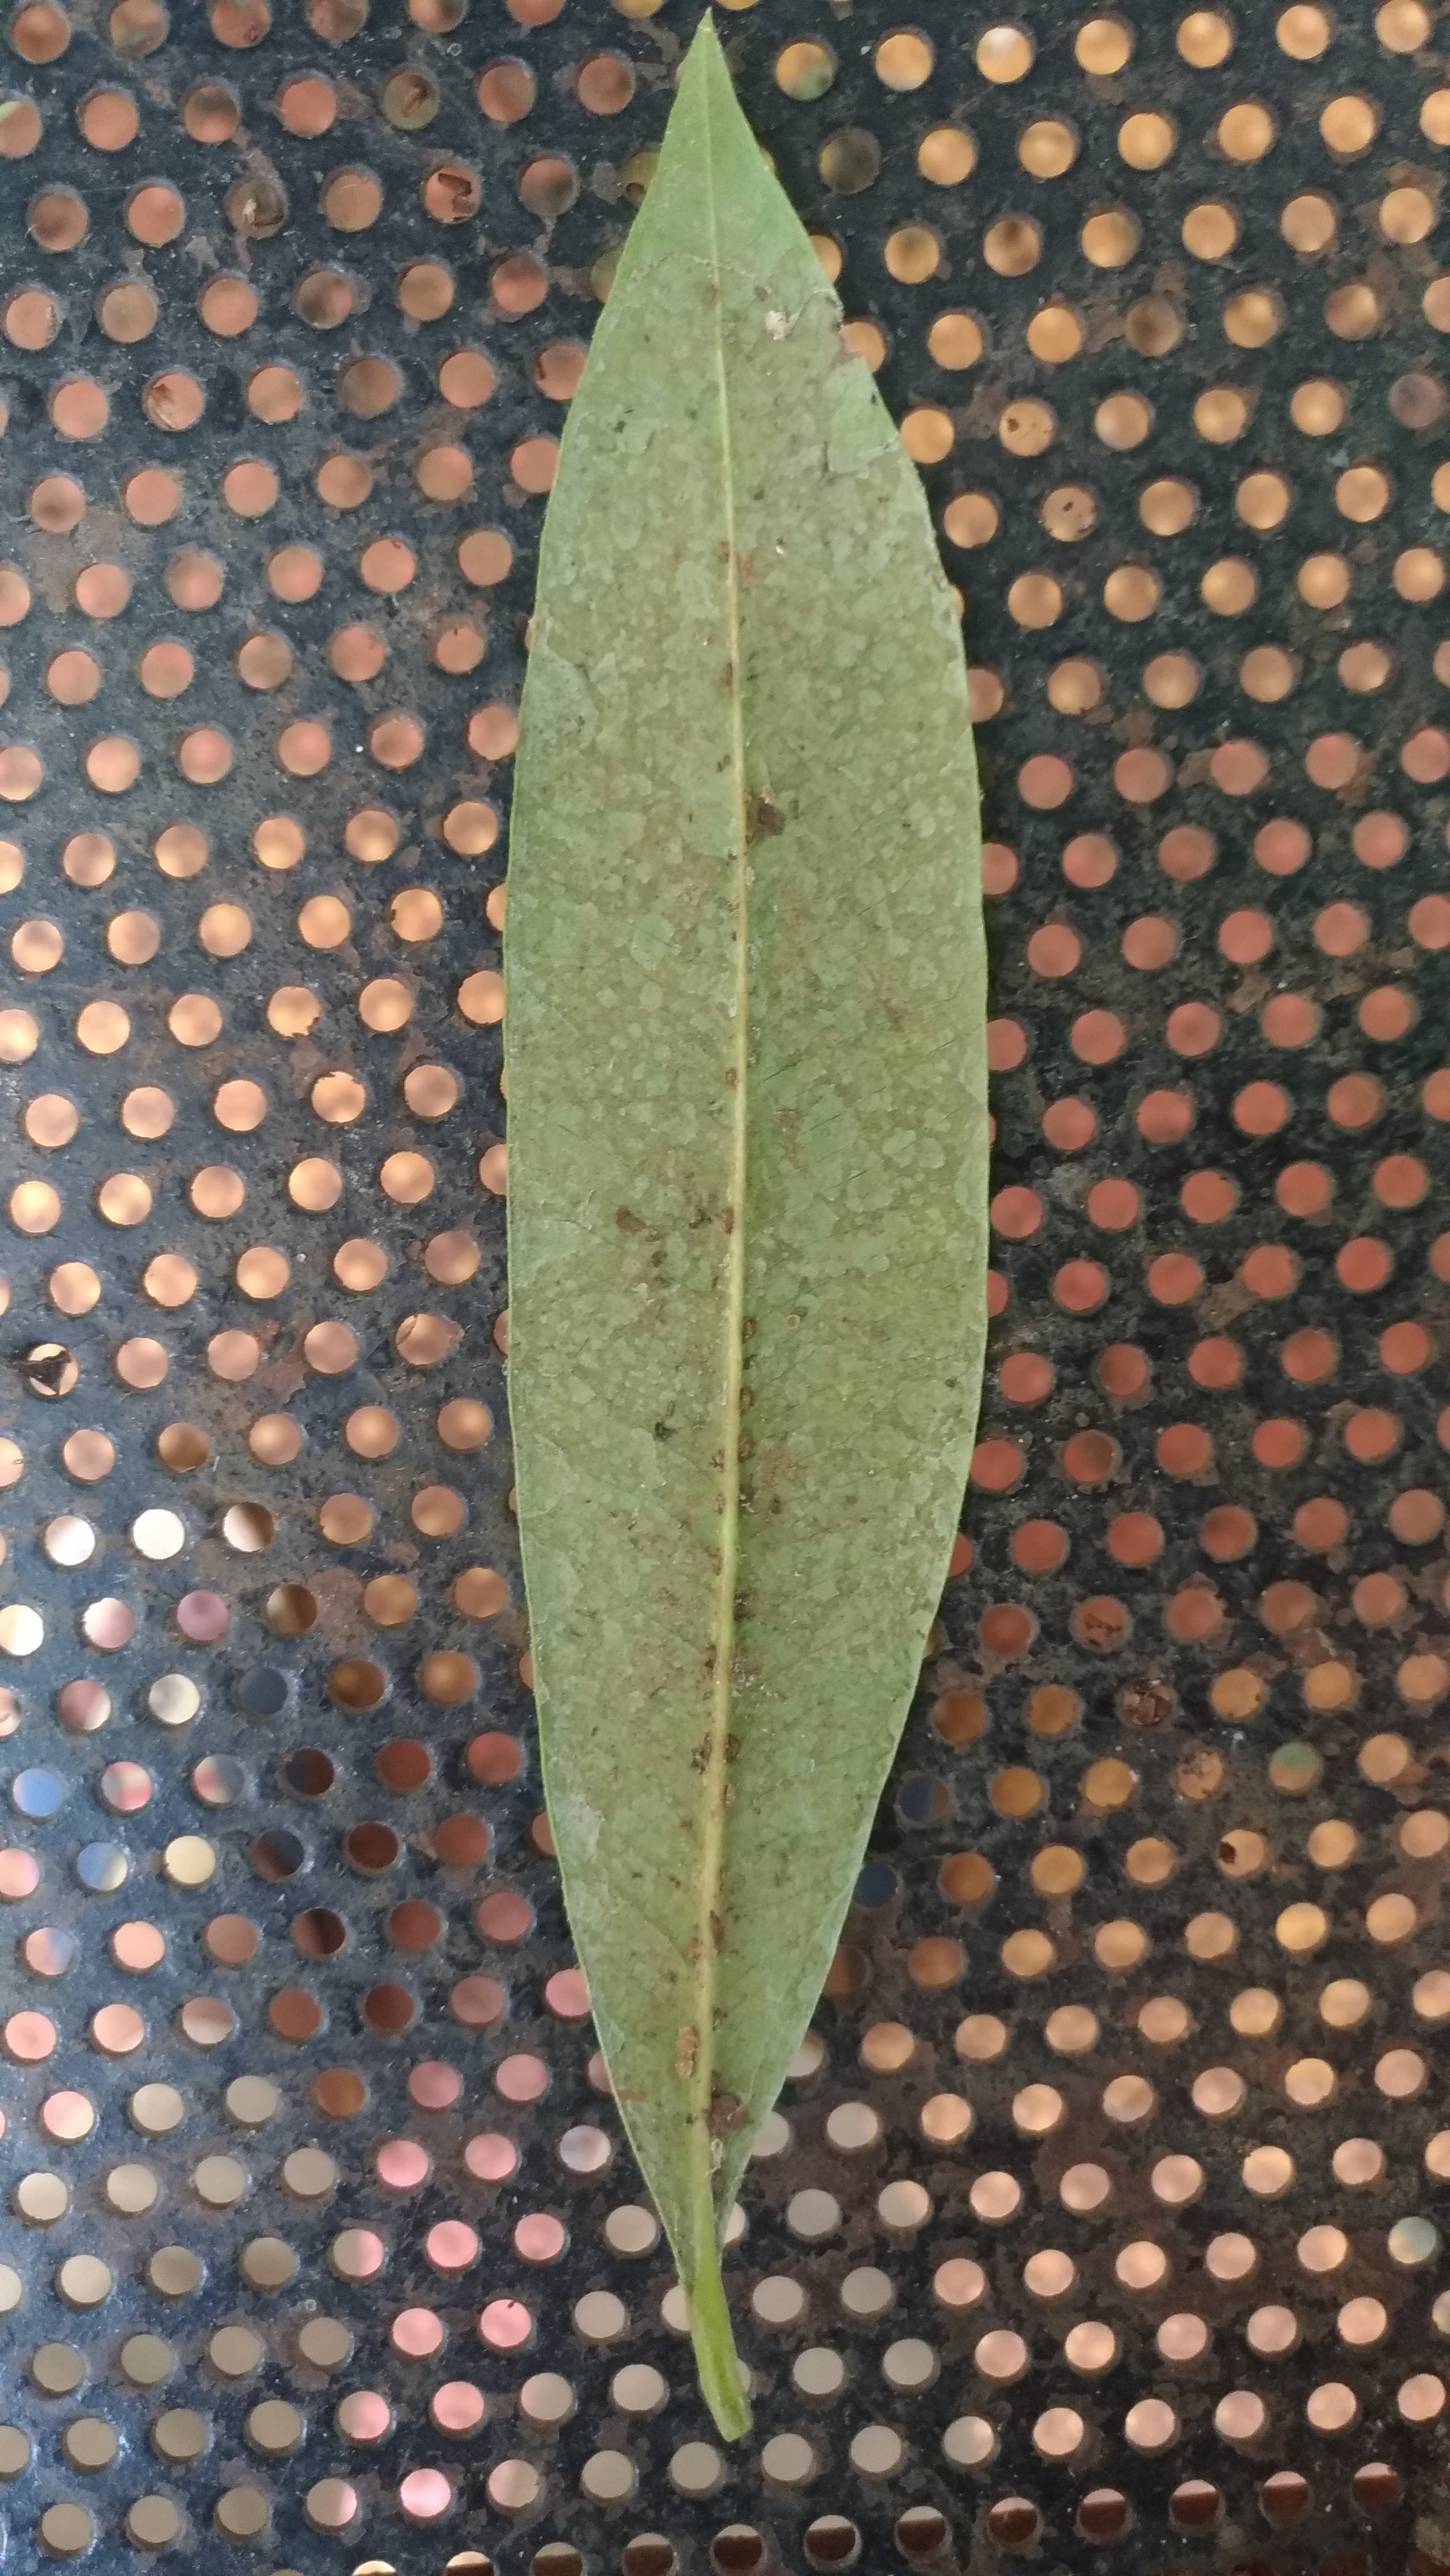
Plant: Nerale